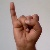
The image shows a hand gesture representing the letter 'I' in Indian Sign Language.